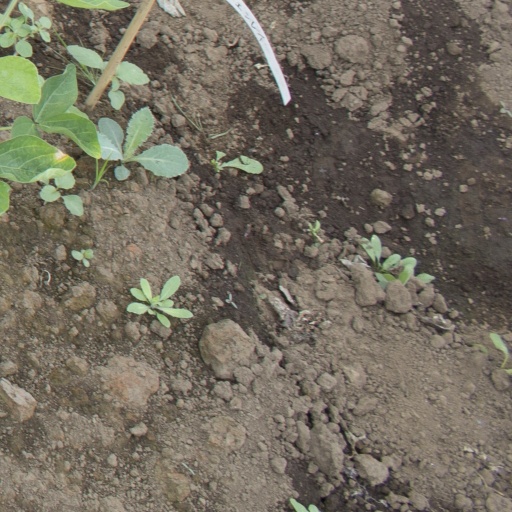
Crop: soybean